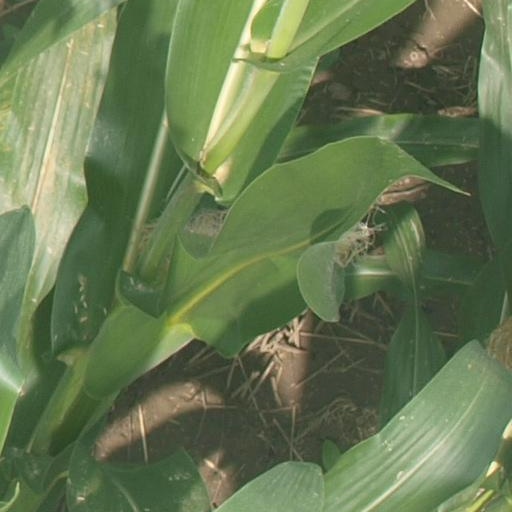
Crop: maize; corn